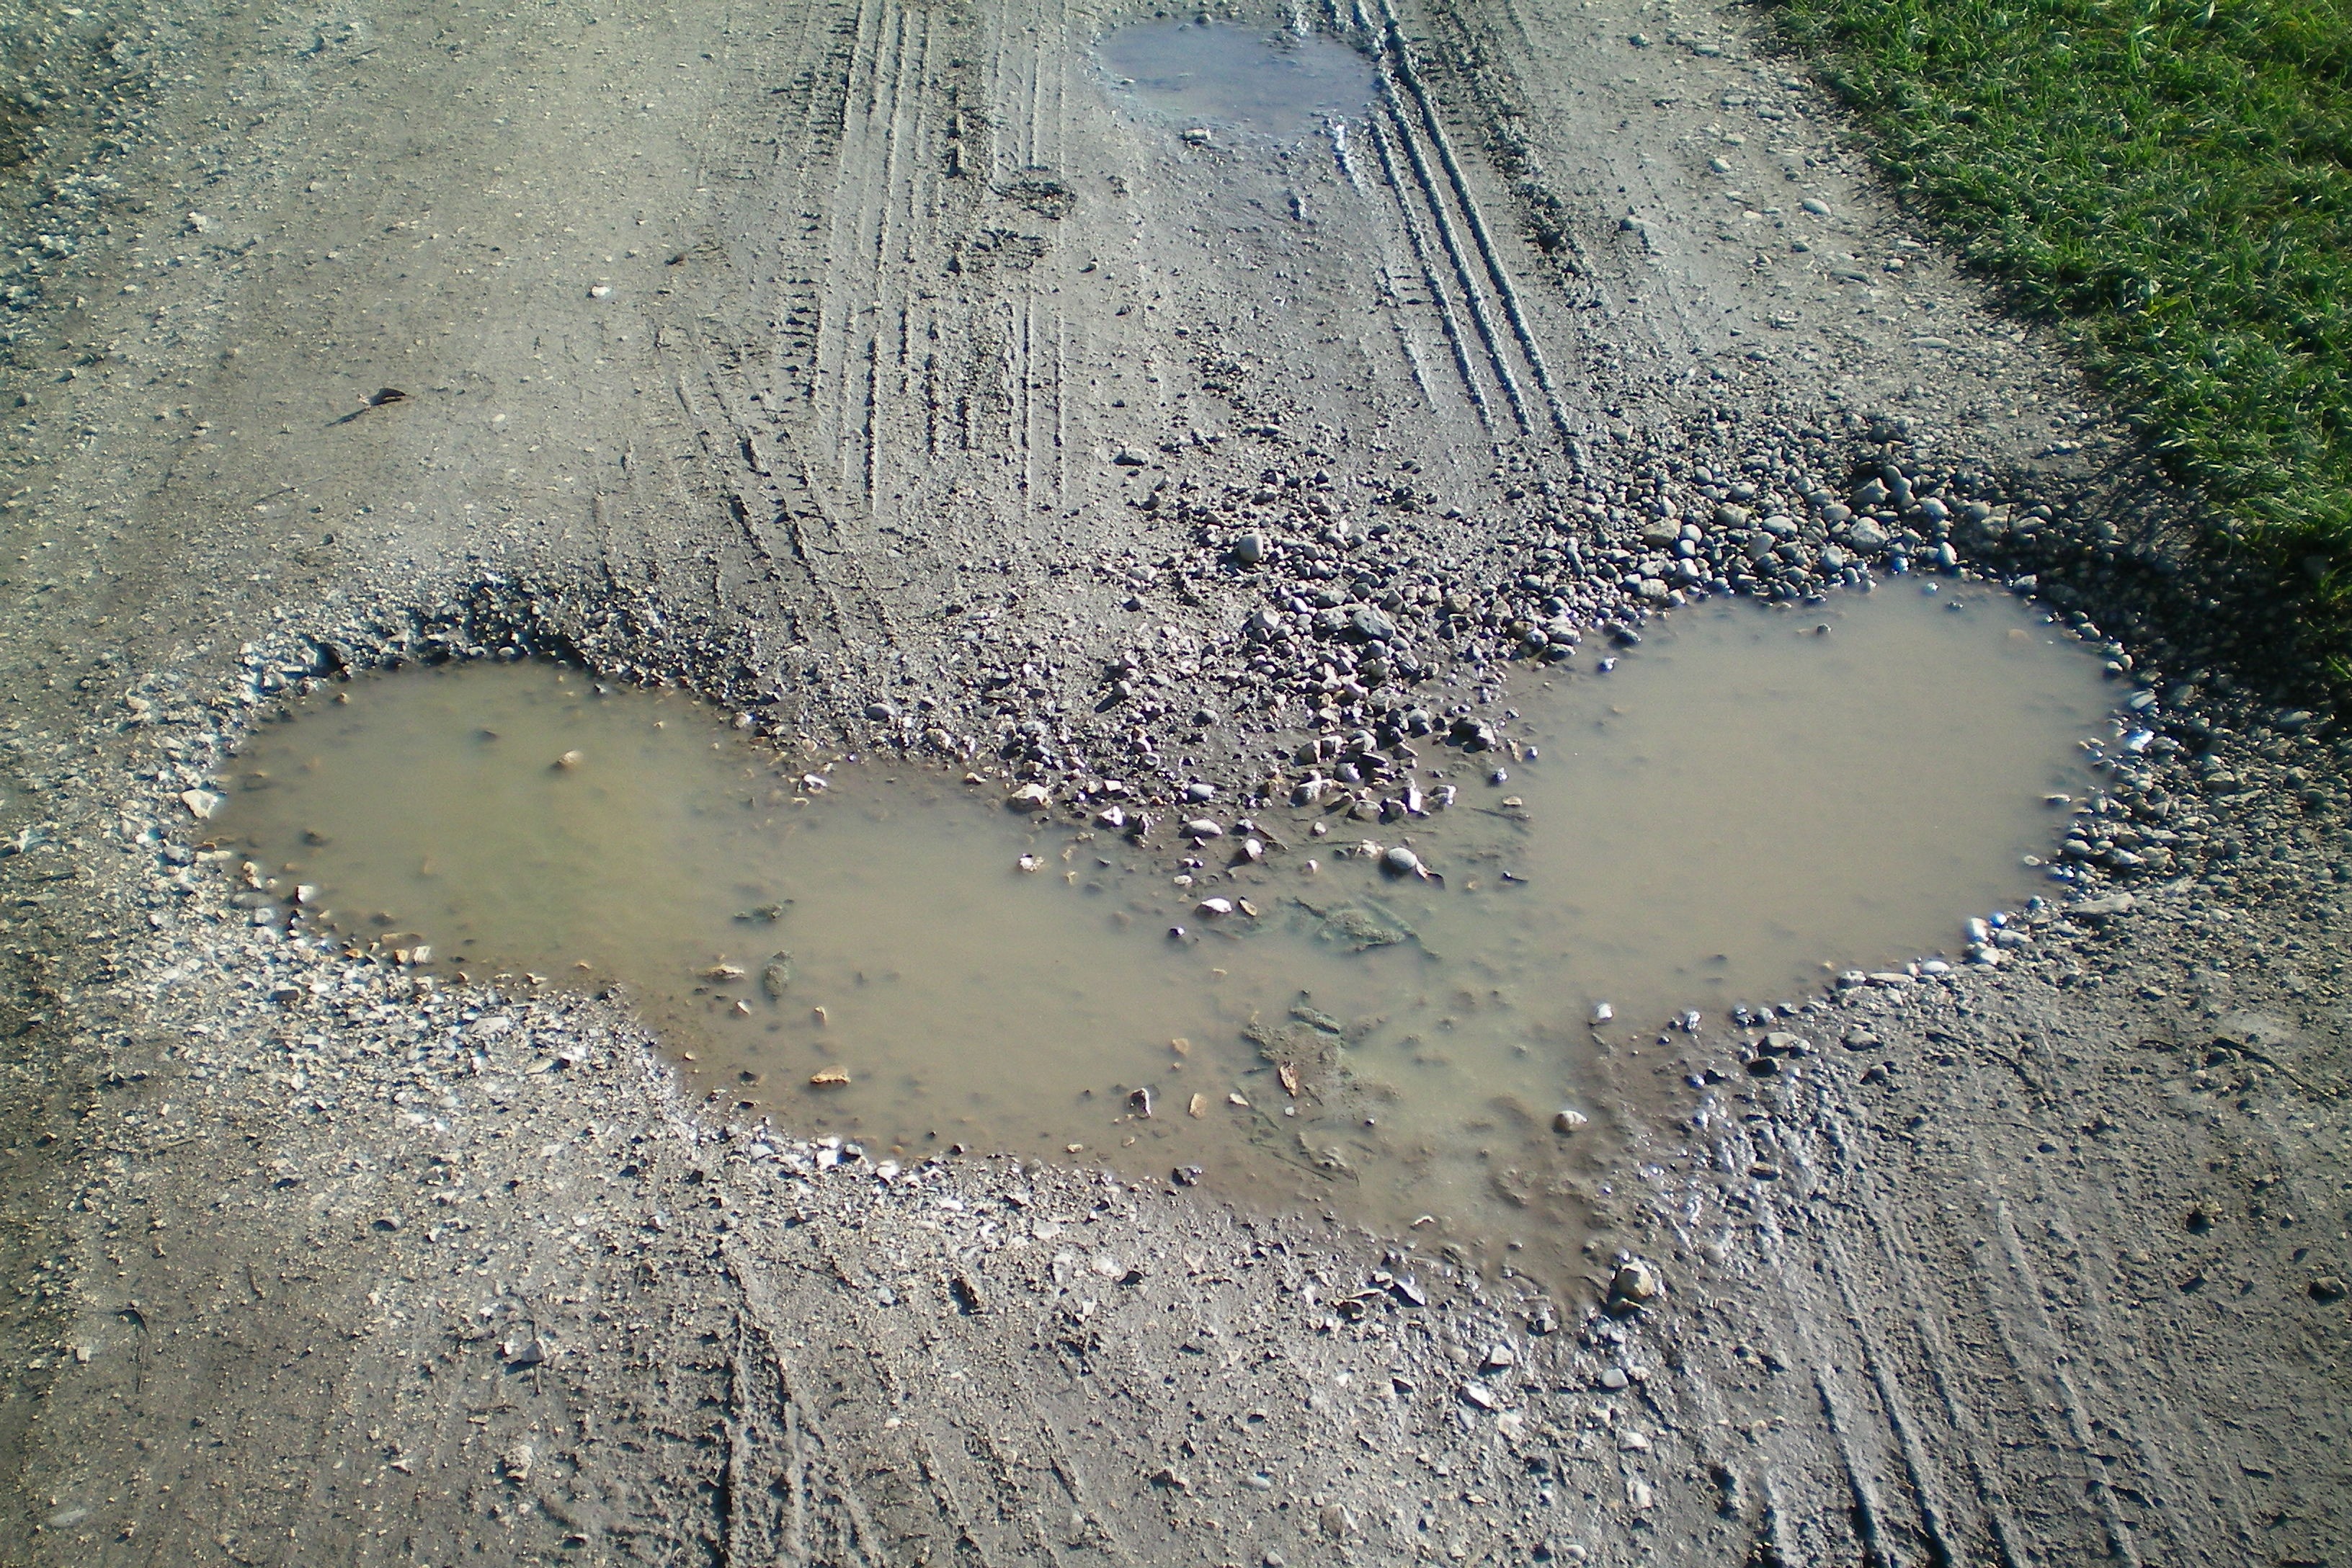
water, asphalt, heart, reflection, mud, puddle, soil, lane, geology, puddles, emotions, road surface